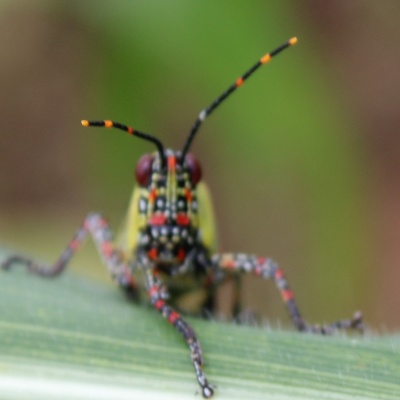
Crop: Maize
Condition: grasshoper